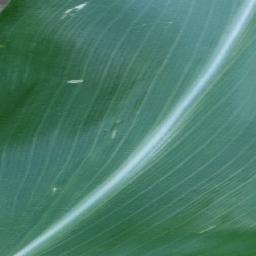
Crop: corn
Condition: (maize)_healthy